Air Force, Incorporated

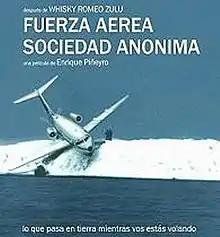
Theatrical release poster

Air Force, Incorporated is a 2006 Argentine documentary film written and directed by Enrique Piñeyro. The picture was executive produced by Aqua Films' Verónica Cura and produced by Enrique Piñeyro.